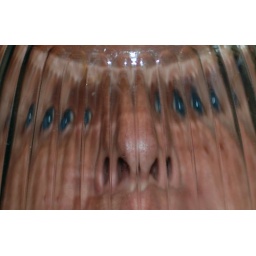
365-50 People who dress in glass houses should live in the basement.